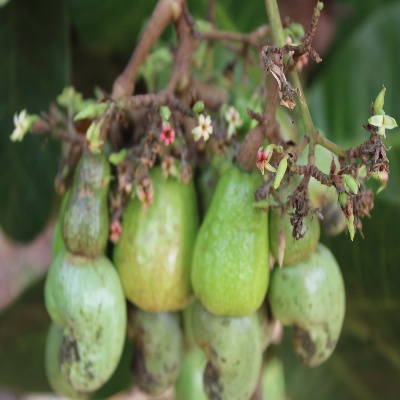
Crop: Cashew
Condition: healthy